Arent Schuyler

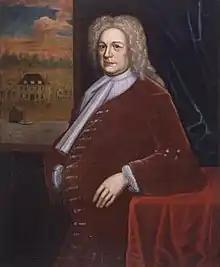

Arent Philipse Schuyler (June 25, 1662 – November 26, 1730) was a member of the influential Schuyler family (among the first settlers to New Netherland). He was a surveyor, Native American trader, miner, merchant, and land speculator.